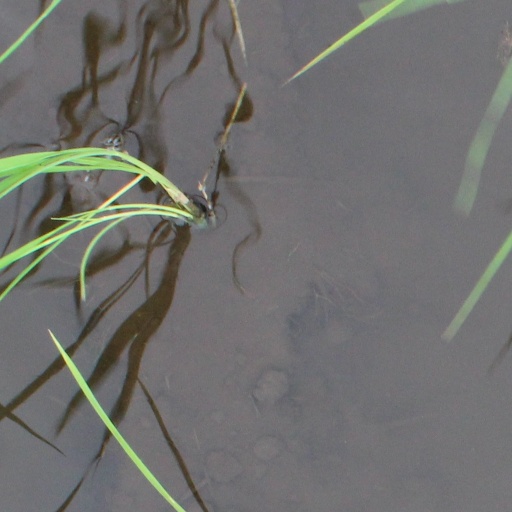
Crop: rice